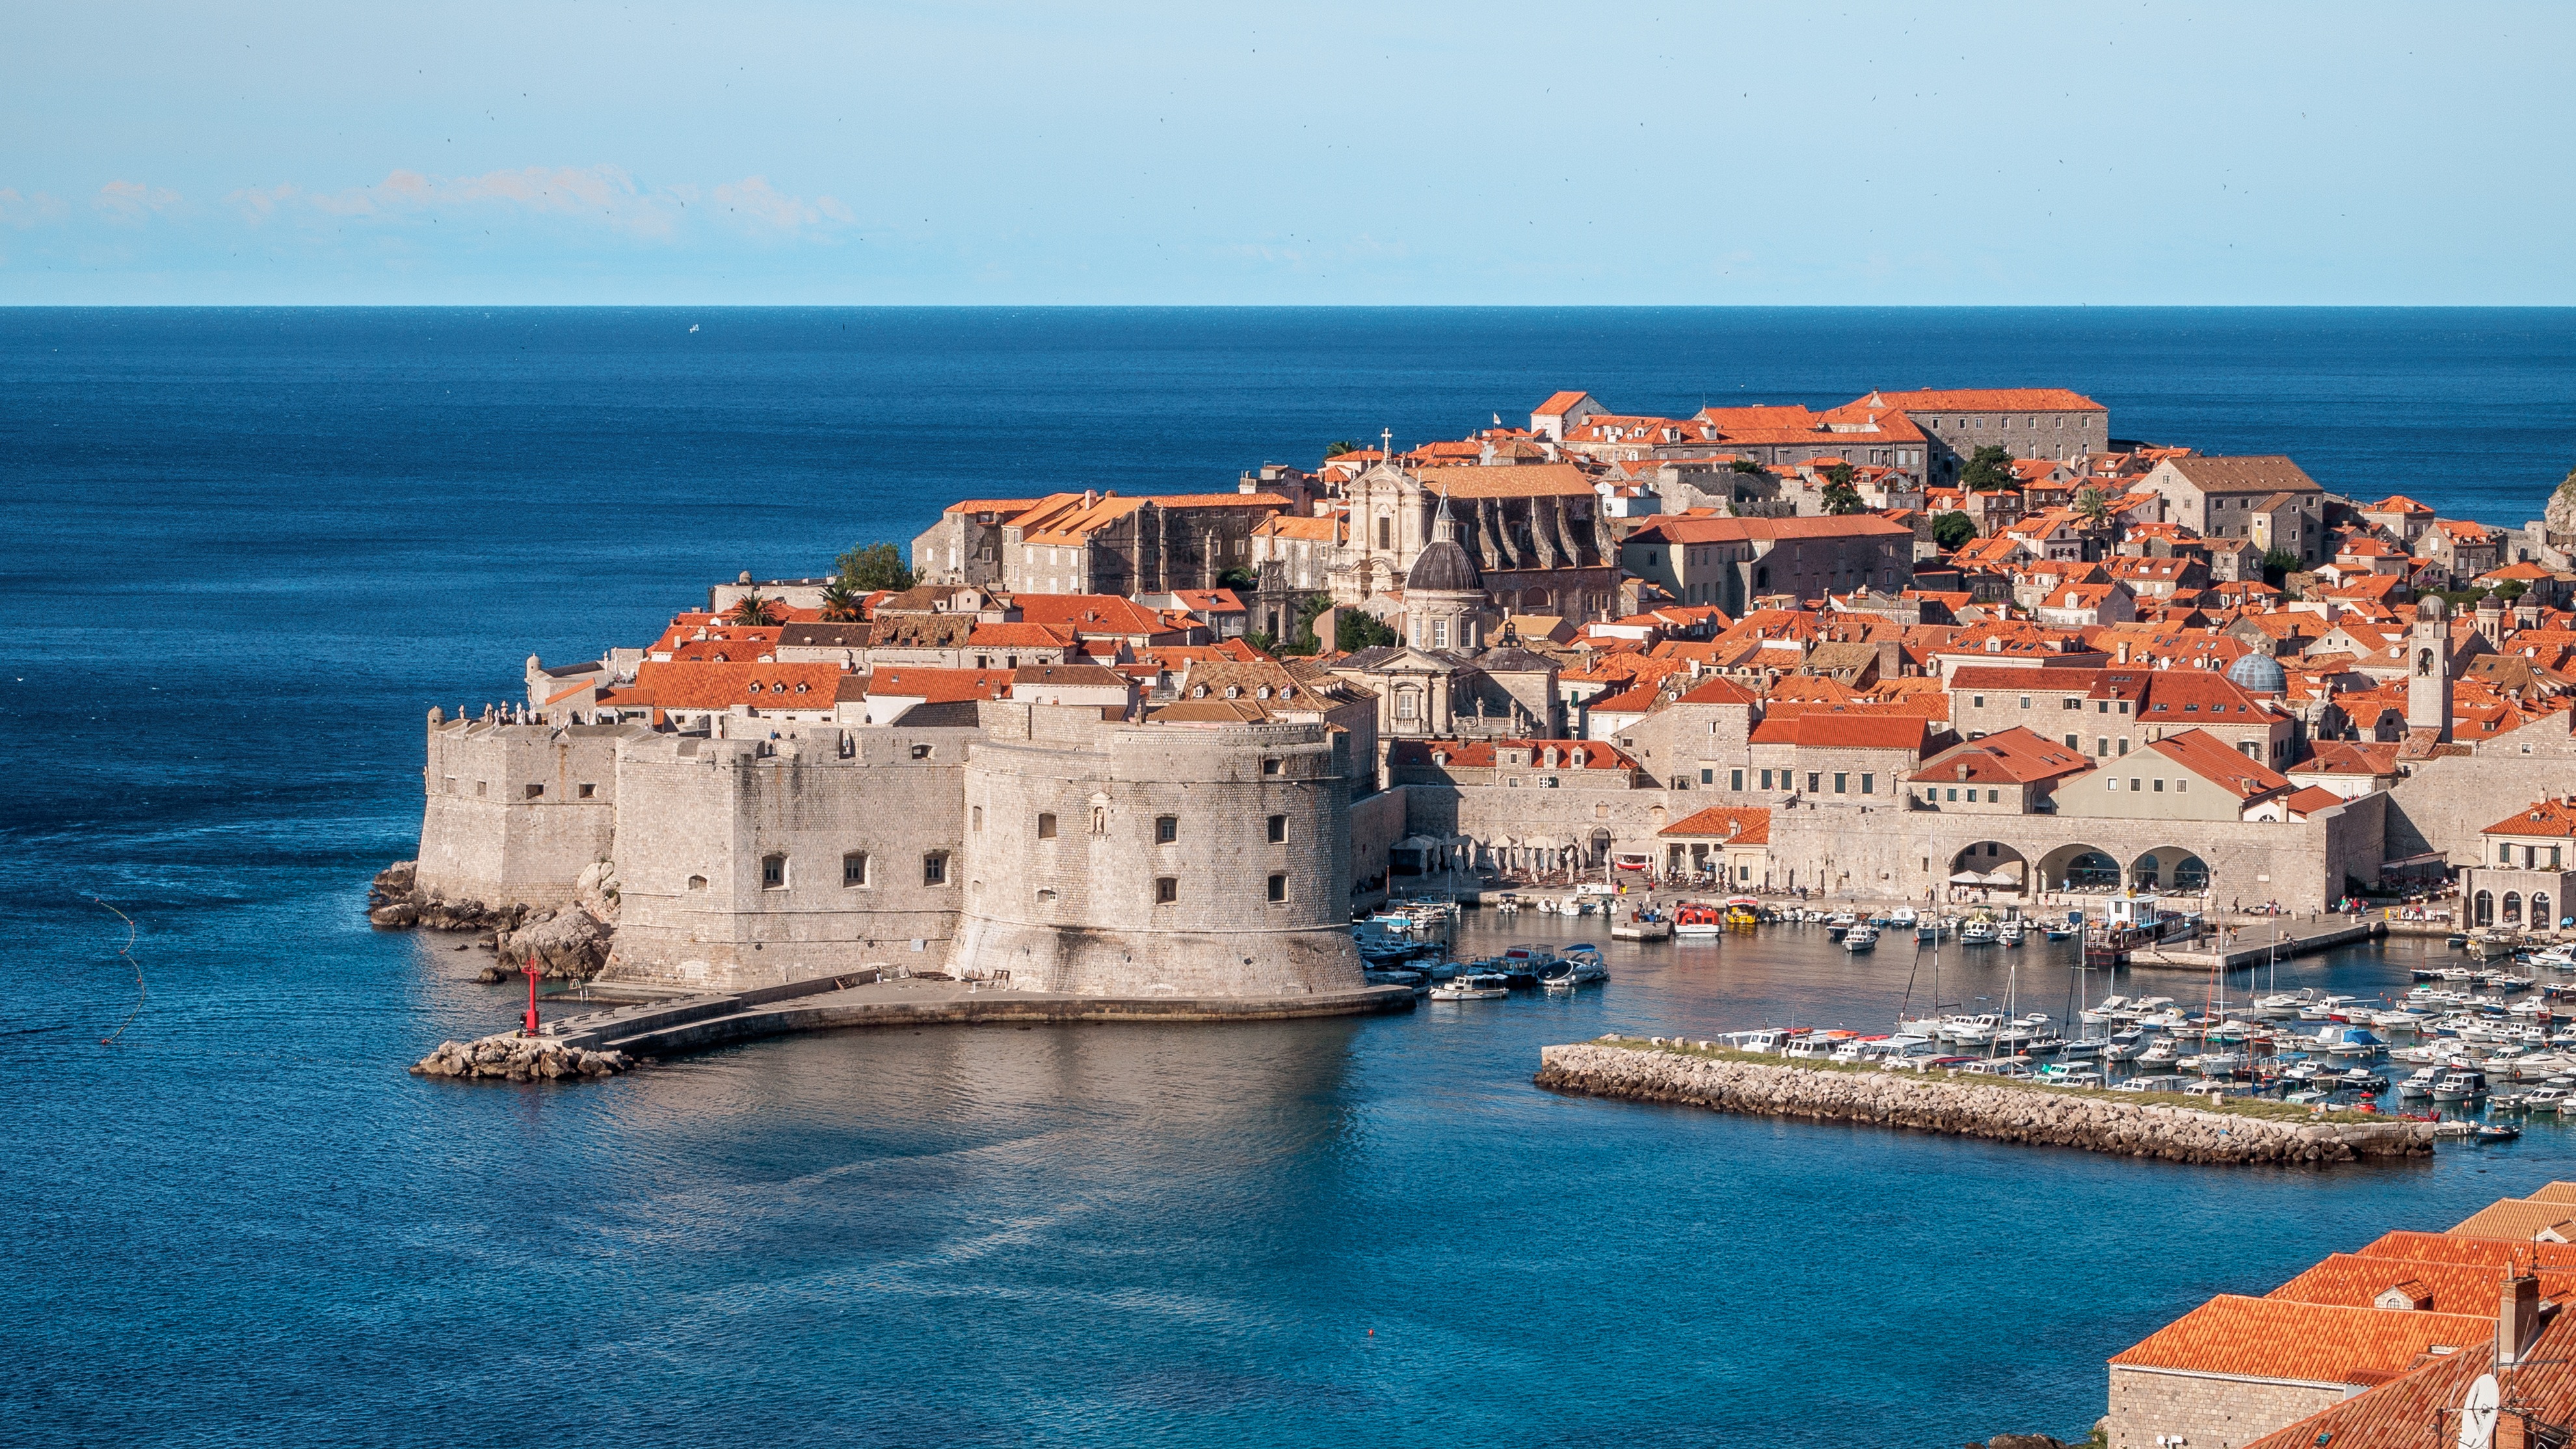
beach, landscape, sea, coast, water, ocean, architecture, boat, skyline, vintage, town, roof, old, city, wall, pier, cityscape, panorama, summer, vacation, travel, coastline, europe, mediterranean, red, vehicle, tower, bay, island, castle, harbor, blue, port, tourism, terrain, docks, medieval, fortress, croatia, buildings, rooftops, houses, boats, dubrovnik, fort, cape, adriatic, dalmatia, kings landing, crotia